ABU TV Song Festival 2014

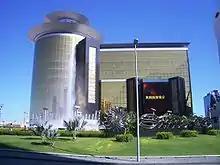
Sands Macao is the venue for ABU TV Song Festival 2014

Macau is one of two Special Administrative Regions of the People's Republic of China with the other being Hong Kong. It lies on the western side of the Pearl River Delta across from Hong Kong to the east, bordered by Guangdong Province to the north and facing the South China Sea to the east and south . It has the population of 607,500 people living in an area of 29.5 km, making Macau the most densely populated state in the world. Macau was administered by Portugal from the mid-16th century until late 1999 when sovereignty was transferred back to China under the Sino-Portuguese Joint Declaration.